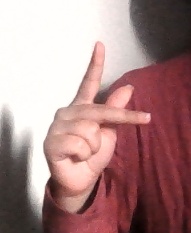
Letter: dha